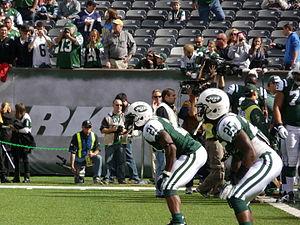
LaDainian « L. T. » Tomlinson, né le 23 juin 1979 à Rosebud au Texas, est un joueur américain de football américain ayant évolué au poste de running back dans la National Football League.